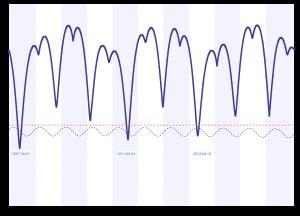
Vesta, officiellement désigné par (4) Vesta, est un astéroïde de la ceinture principale. Il fut le quatrième astéroïde découvert, le 29 mars 1807 par Heinrich Olbers, et porte le nom de la déesse romaine Vesta.